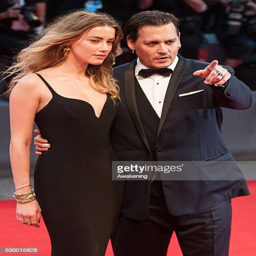
actor and celebrity attends a premiere during festival